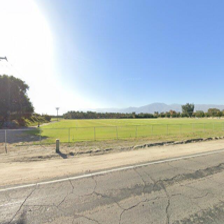
Label: streetView